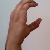
The image shows a hand gesture representing the letter 'C' in Indian Sign Language.